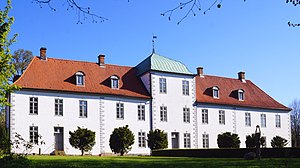
Vindemark
Godset Karlsborg / Gereby
Vindemark eller Winnemark Damp er en landsby og kommune beliggende ved Slien på halvøen Svansø i det østlige Sydslesvig. Administrativt hører kommunen under Rendsborg-Egernførde kreds i den tyske delstat Slesvig-Holsten. Kommunen samarbejder på administrativt plan med andre kommuner i omegnen i Slien-Østersø kommunefællesskab. I kirkelig henseende hører Vindemark under uner Svans og delvis Siseby Sogn. De to sogne lå i Risby Herred, da området var dansk.